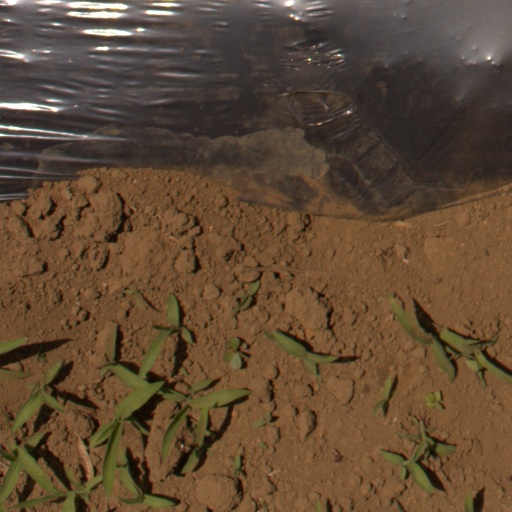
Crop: Jerusalem artichoke